Amphelarctia

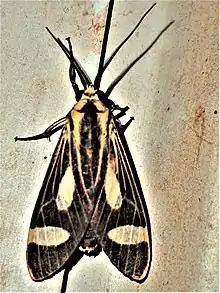

Amphelarctia is a monotypic moth genus in the family Erebidae described by Allan Watson in 1975. Its single species, Amphelarctia priscilla, was first described by William Schaus in 1911. It is found in French Guiana, Venezuela, Ecuador, Peru, Suriname and Costa Rica.